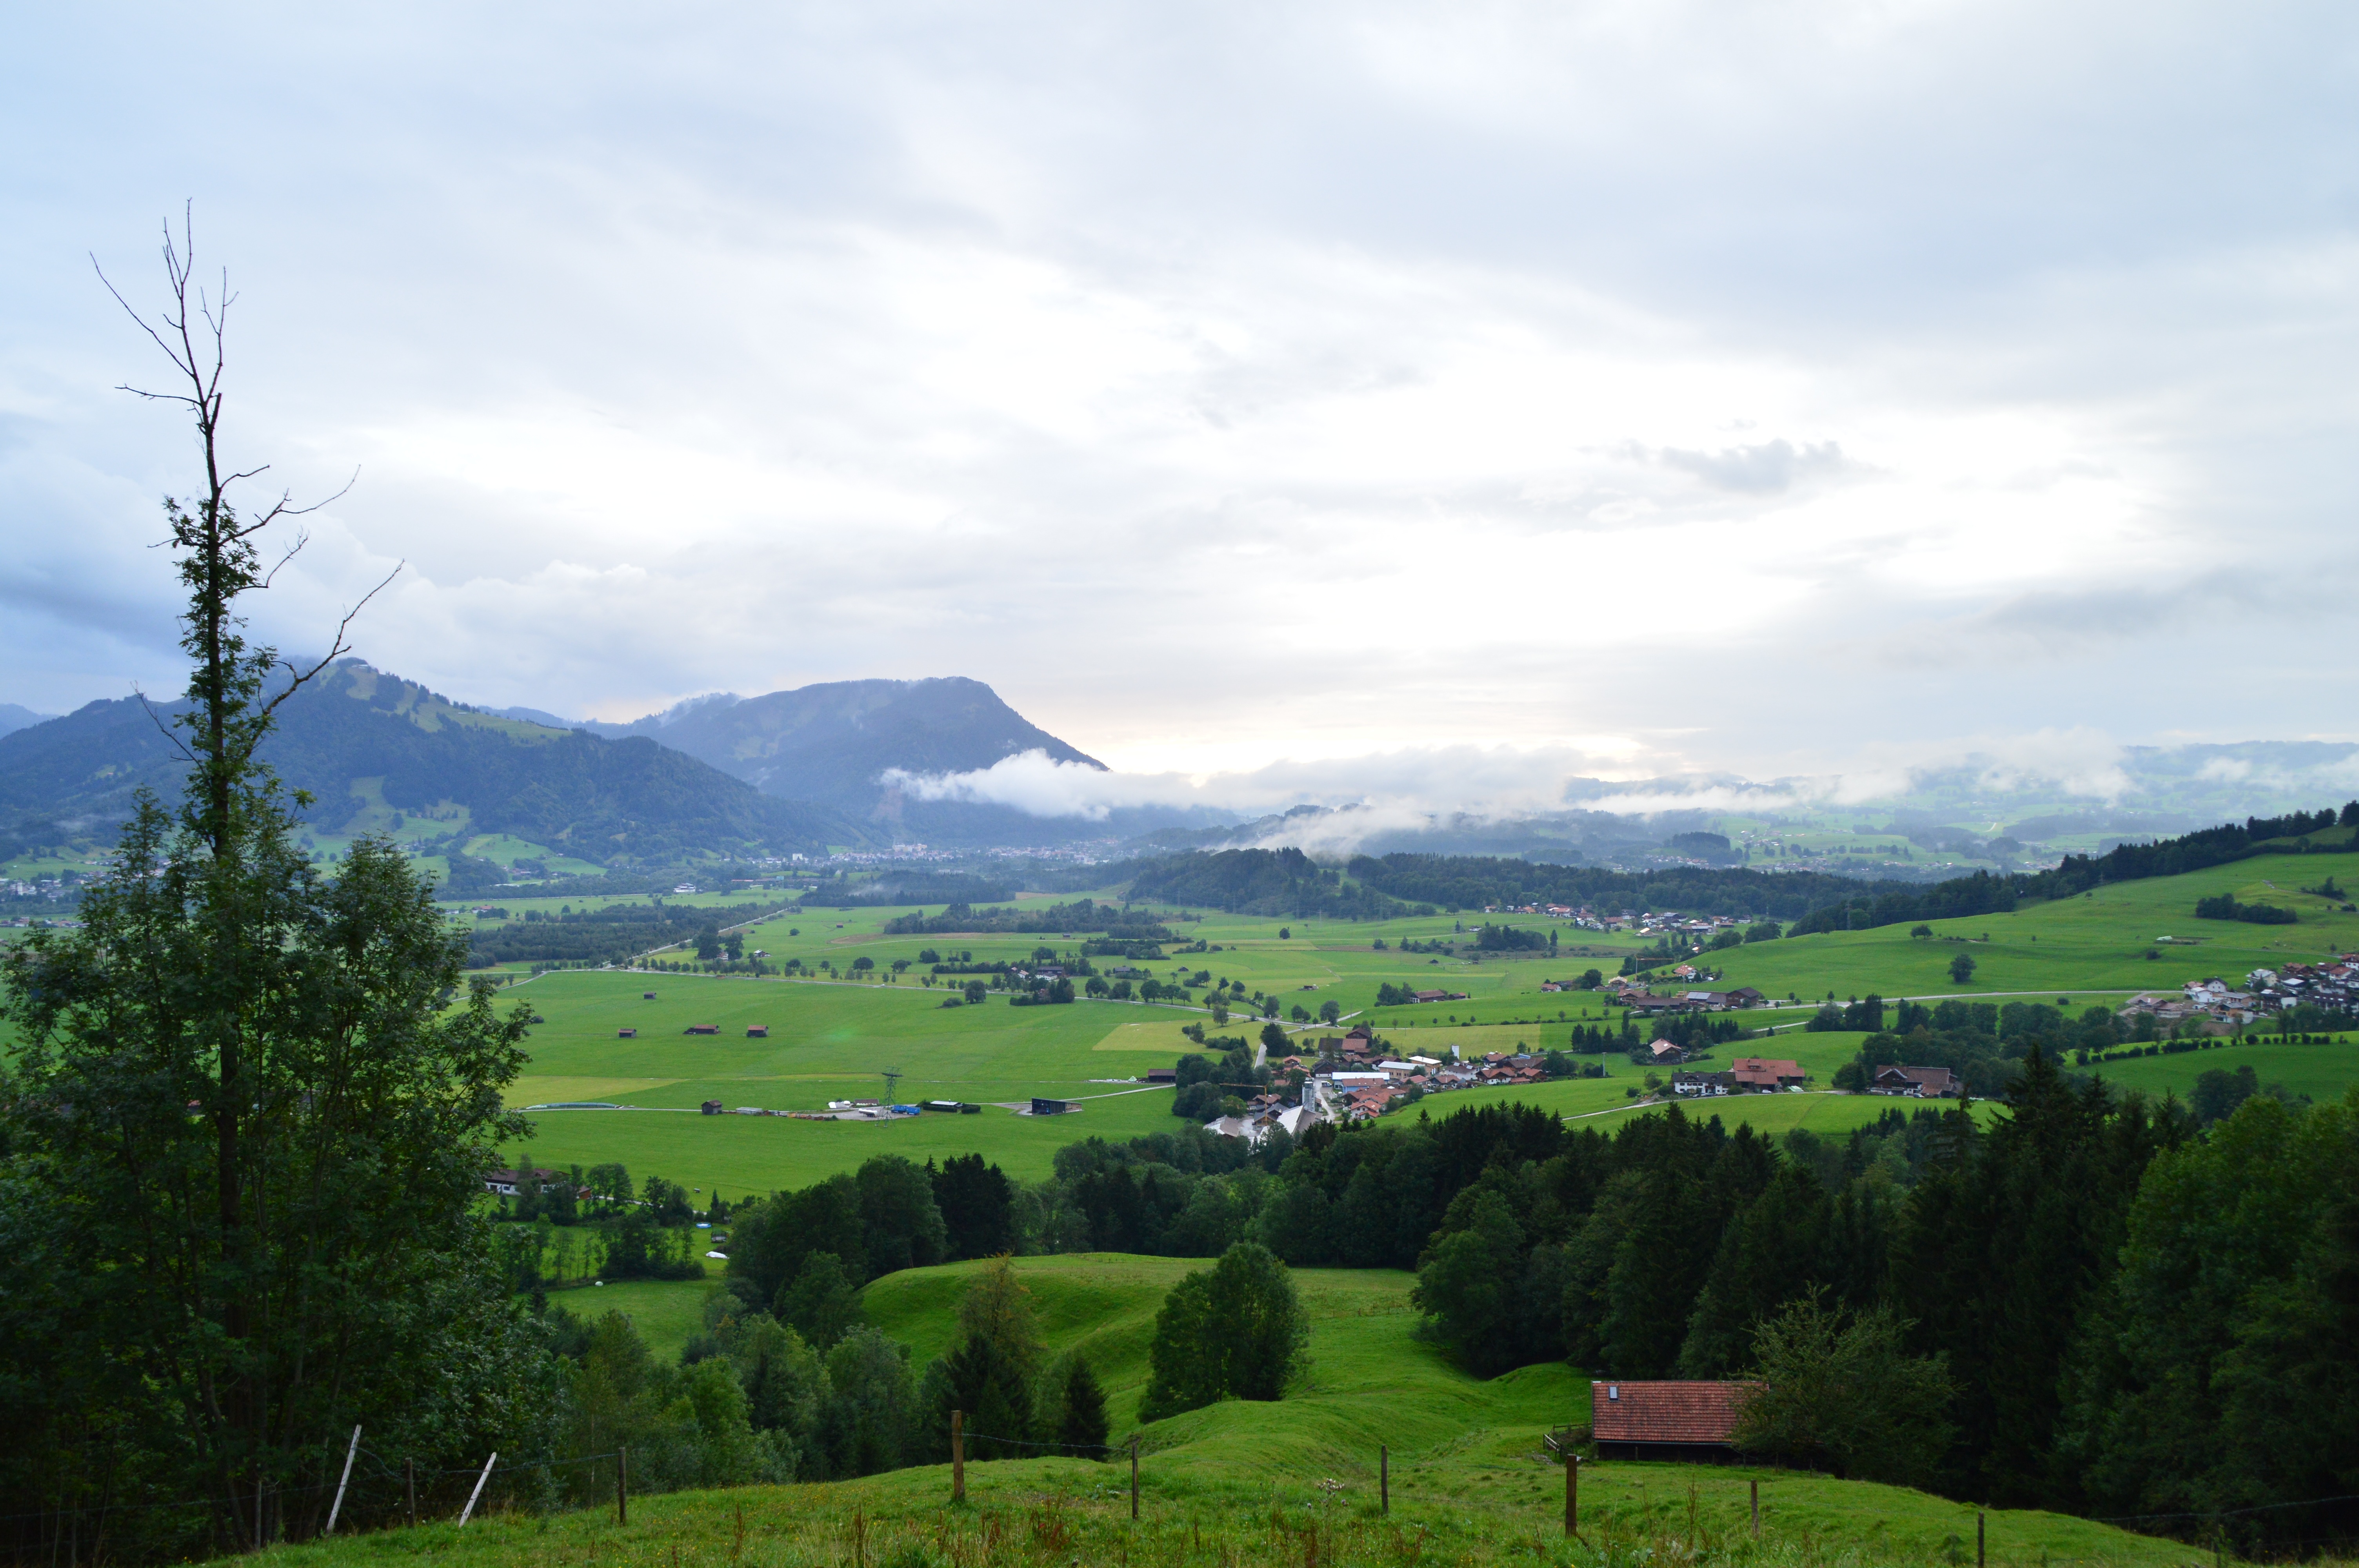
landscape, nature, mountain, field, farm, meadow, hill, lake, valley, mountain range, panorama, pasture, alpine, agriculture, highland, plain, clouds, mountains, alps, grassland, plateau, loch, rural area, landform, allg u alps, geographical feature, mountainous landforms, allgau